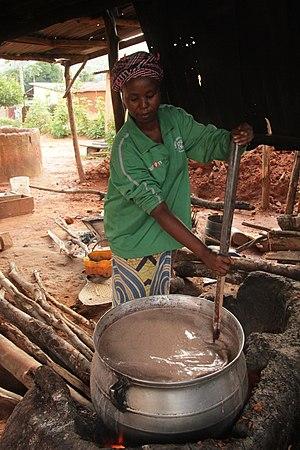
La culture du Bénin, pays enclavé d'Afrique de l'Ouest, désigne d'abord les pratiques culturelles observables de ses 11 millions d'habitants.